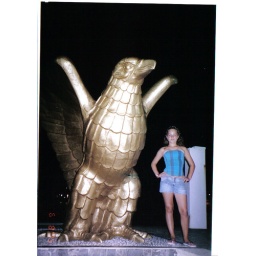
Indre standing by the bird statue in Cozumel